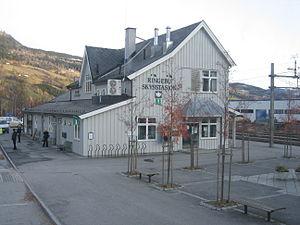
La gare de Ringebu est une gare ferroviaire de la ligne de Dovre, située dans la commune de Ringebu. La gare se trouve à 242.55 km d'Oslo.